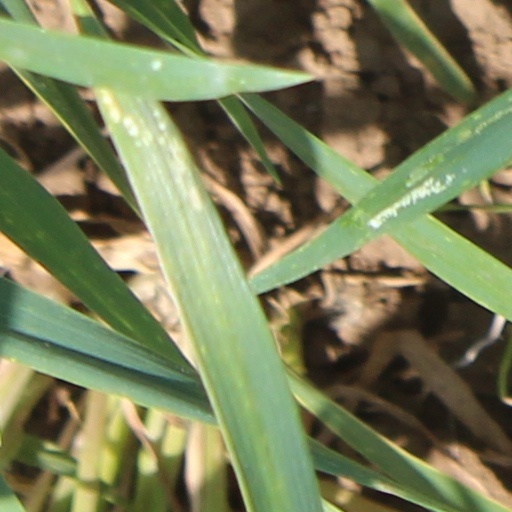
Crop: wheat